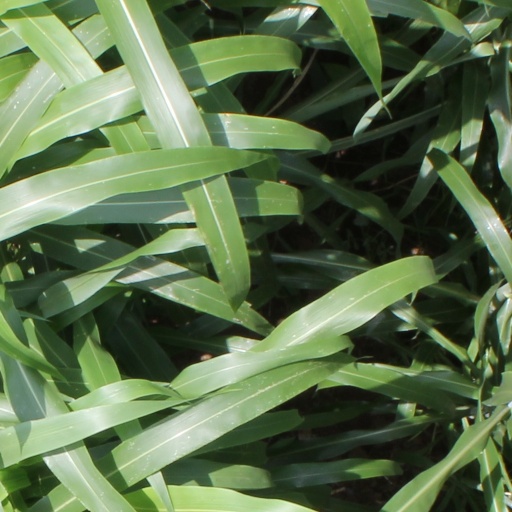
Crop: sorghum